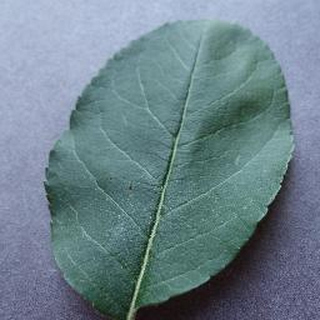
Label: healthy_apple